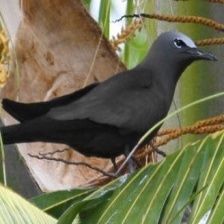
Species: BROWN NOODY
Scientific name: ANOUS STOLIDUS